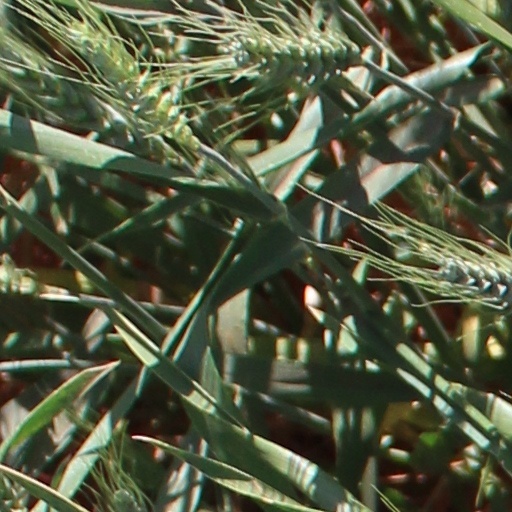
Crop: wheat